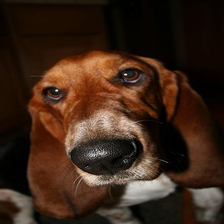
Species: dog
Breed: basset hound